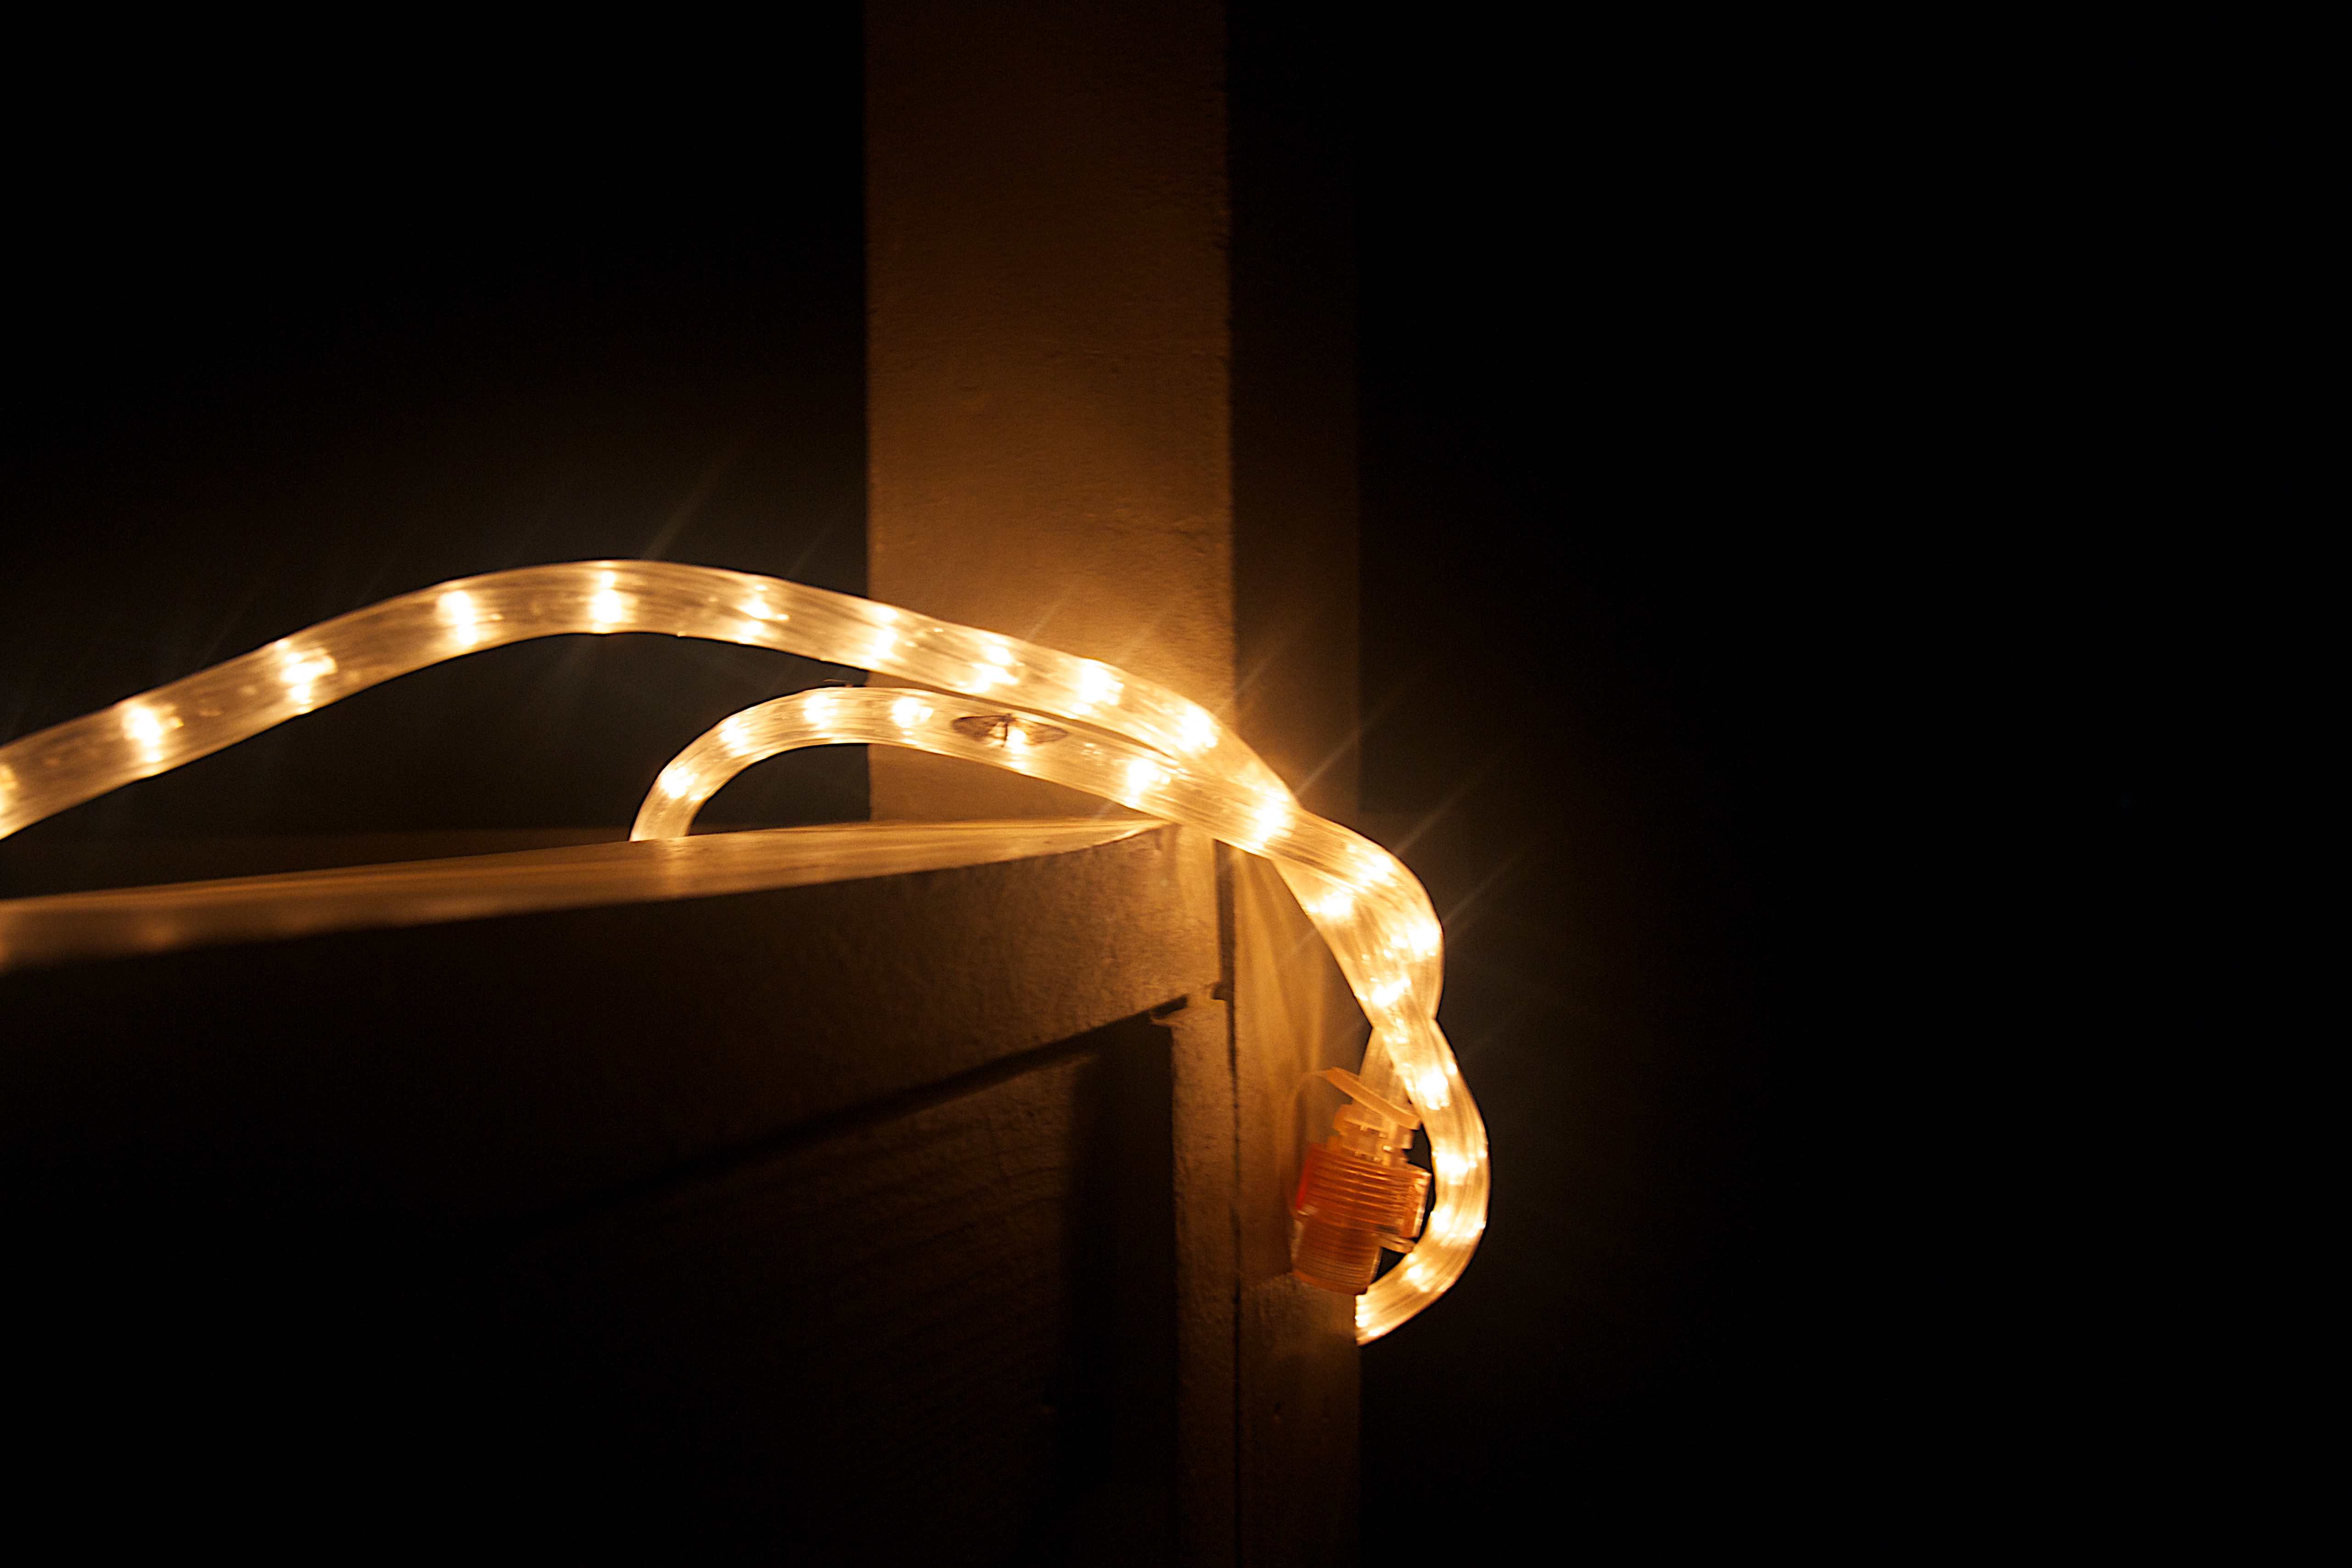
light, night, darkness, yellow, lighting, circle, cool image, light fixture, poi